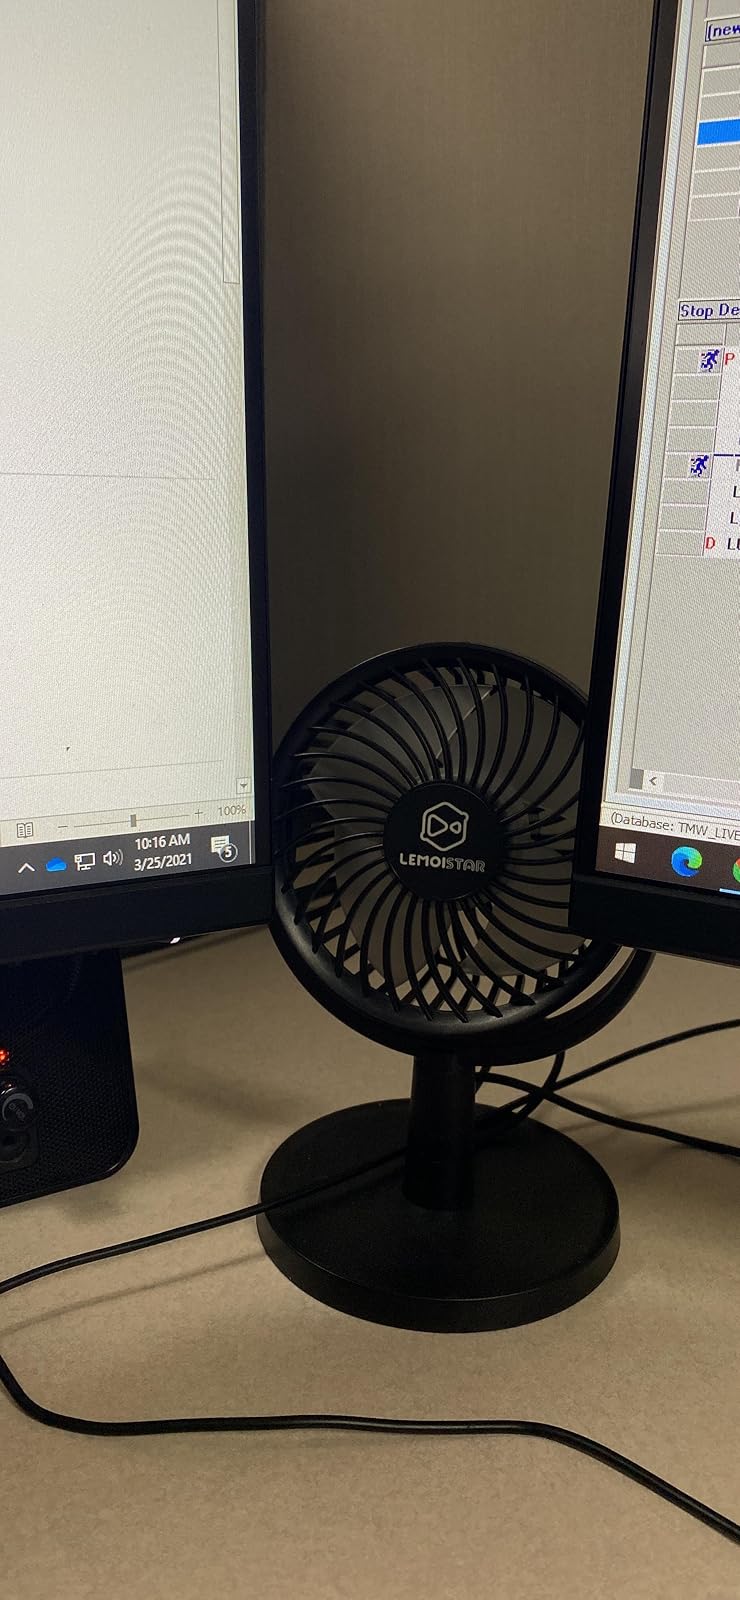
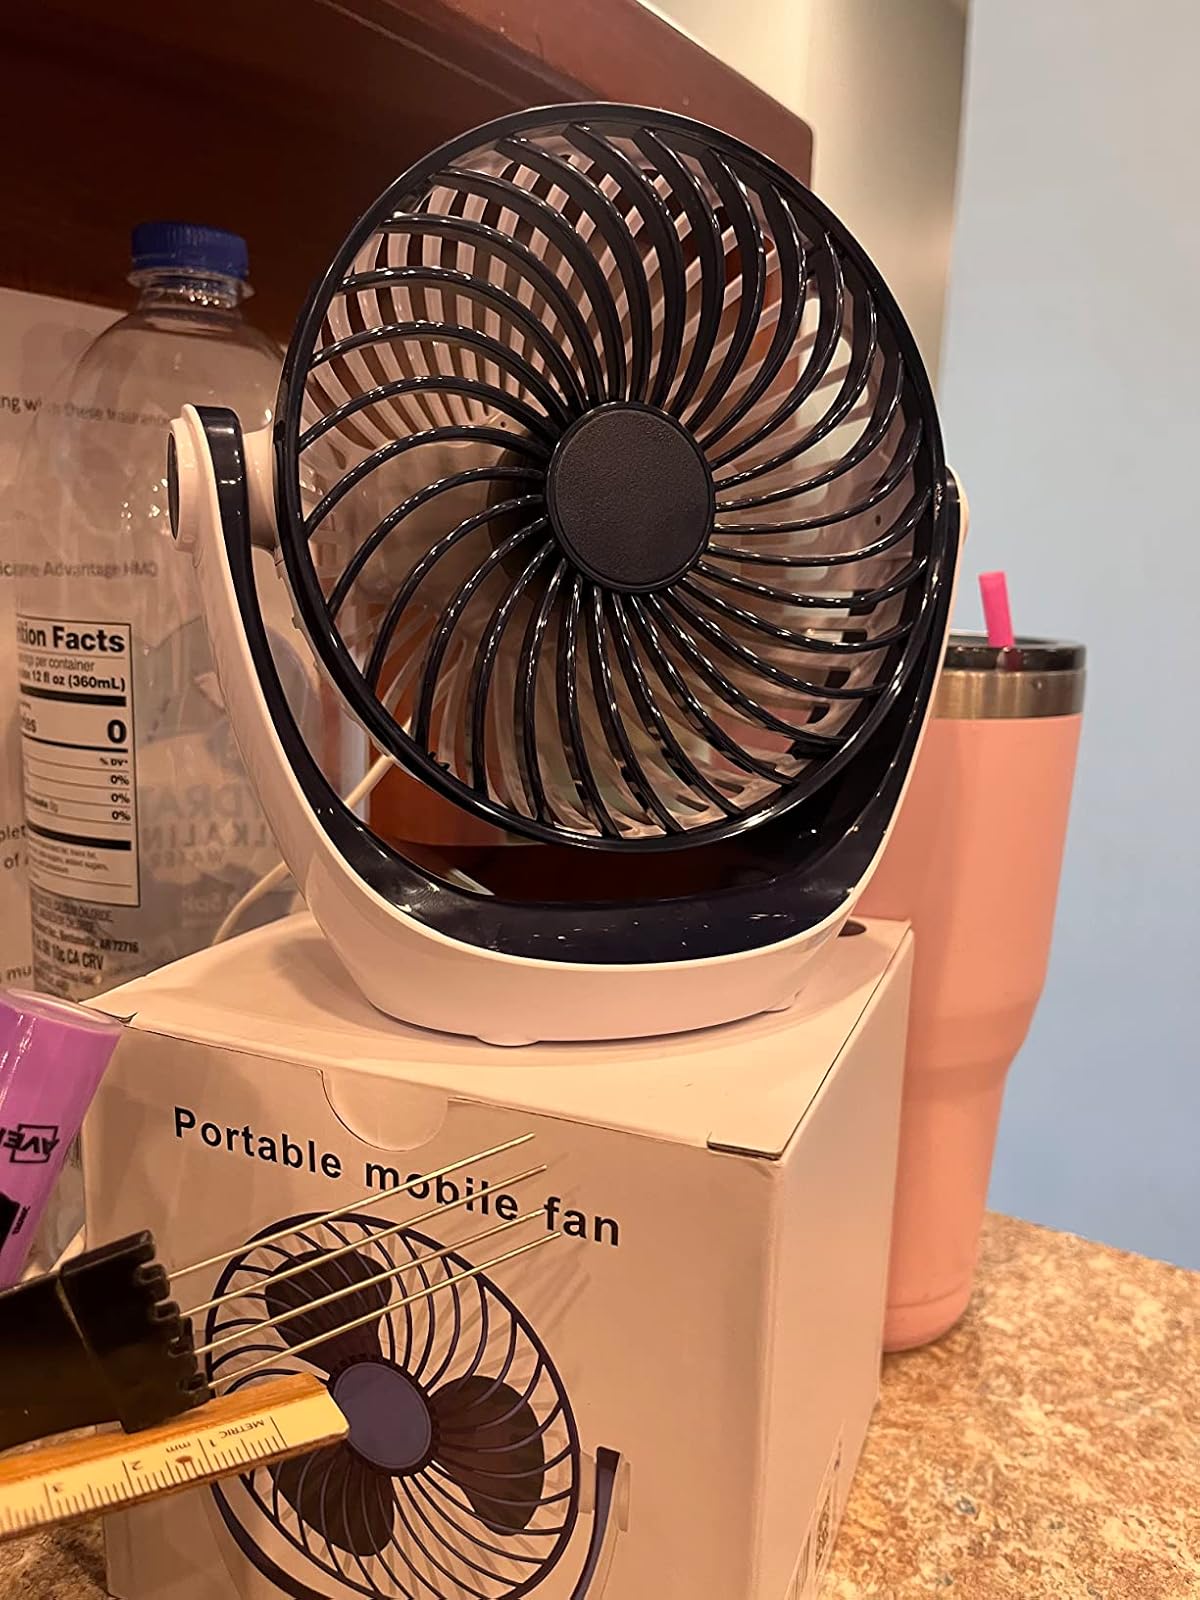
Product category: fan
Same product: no